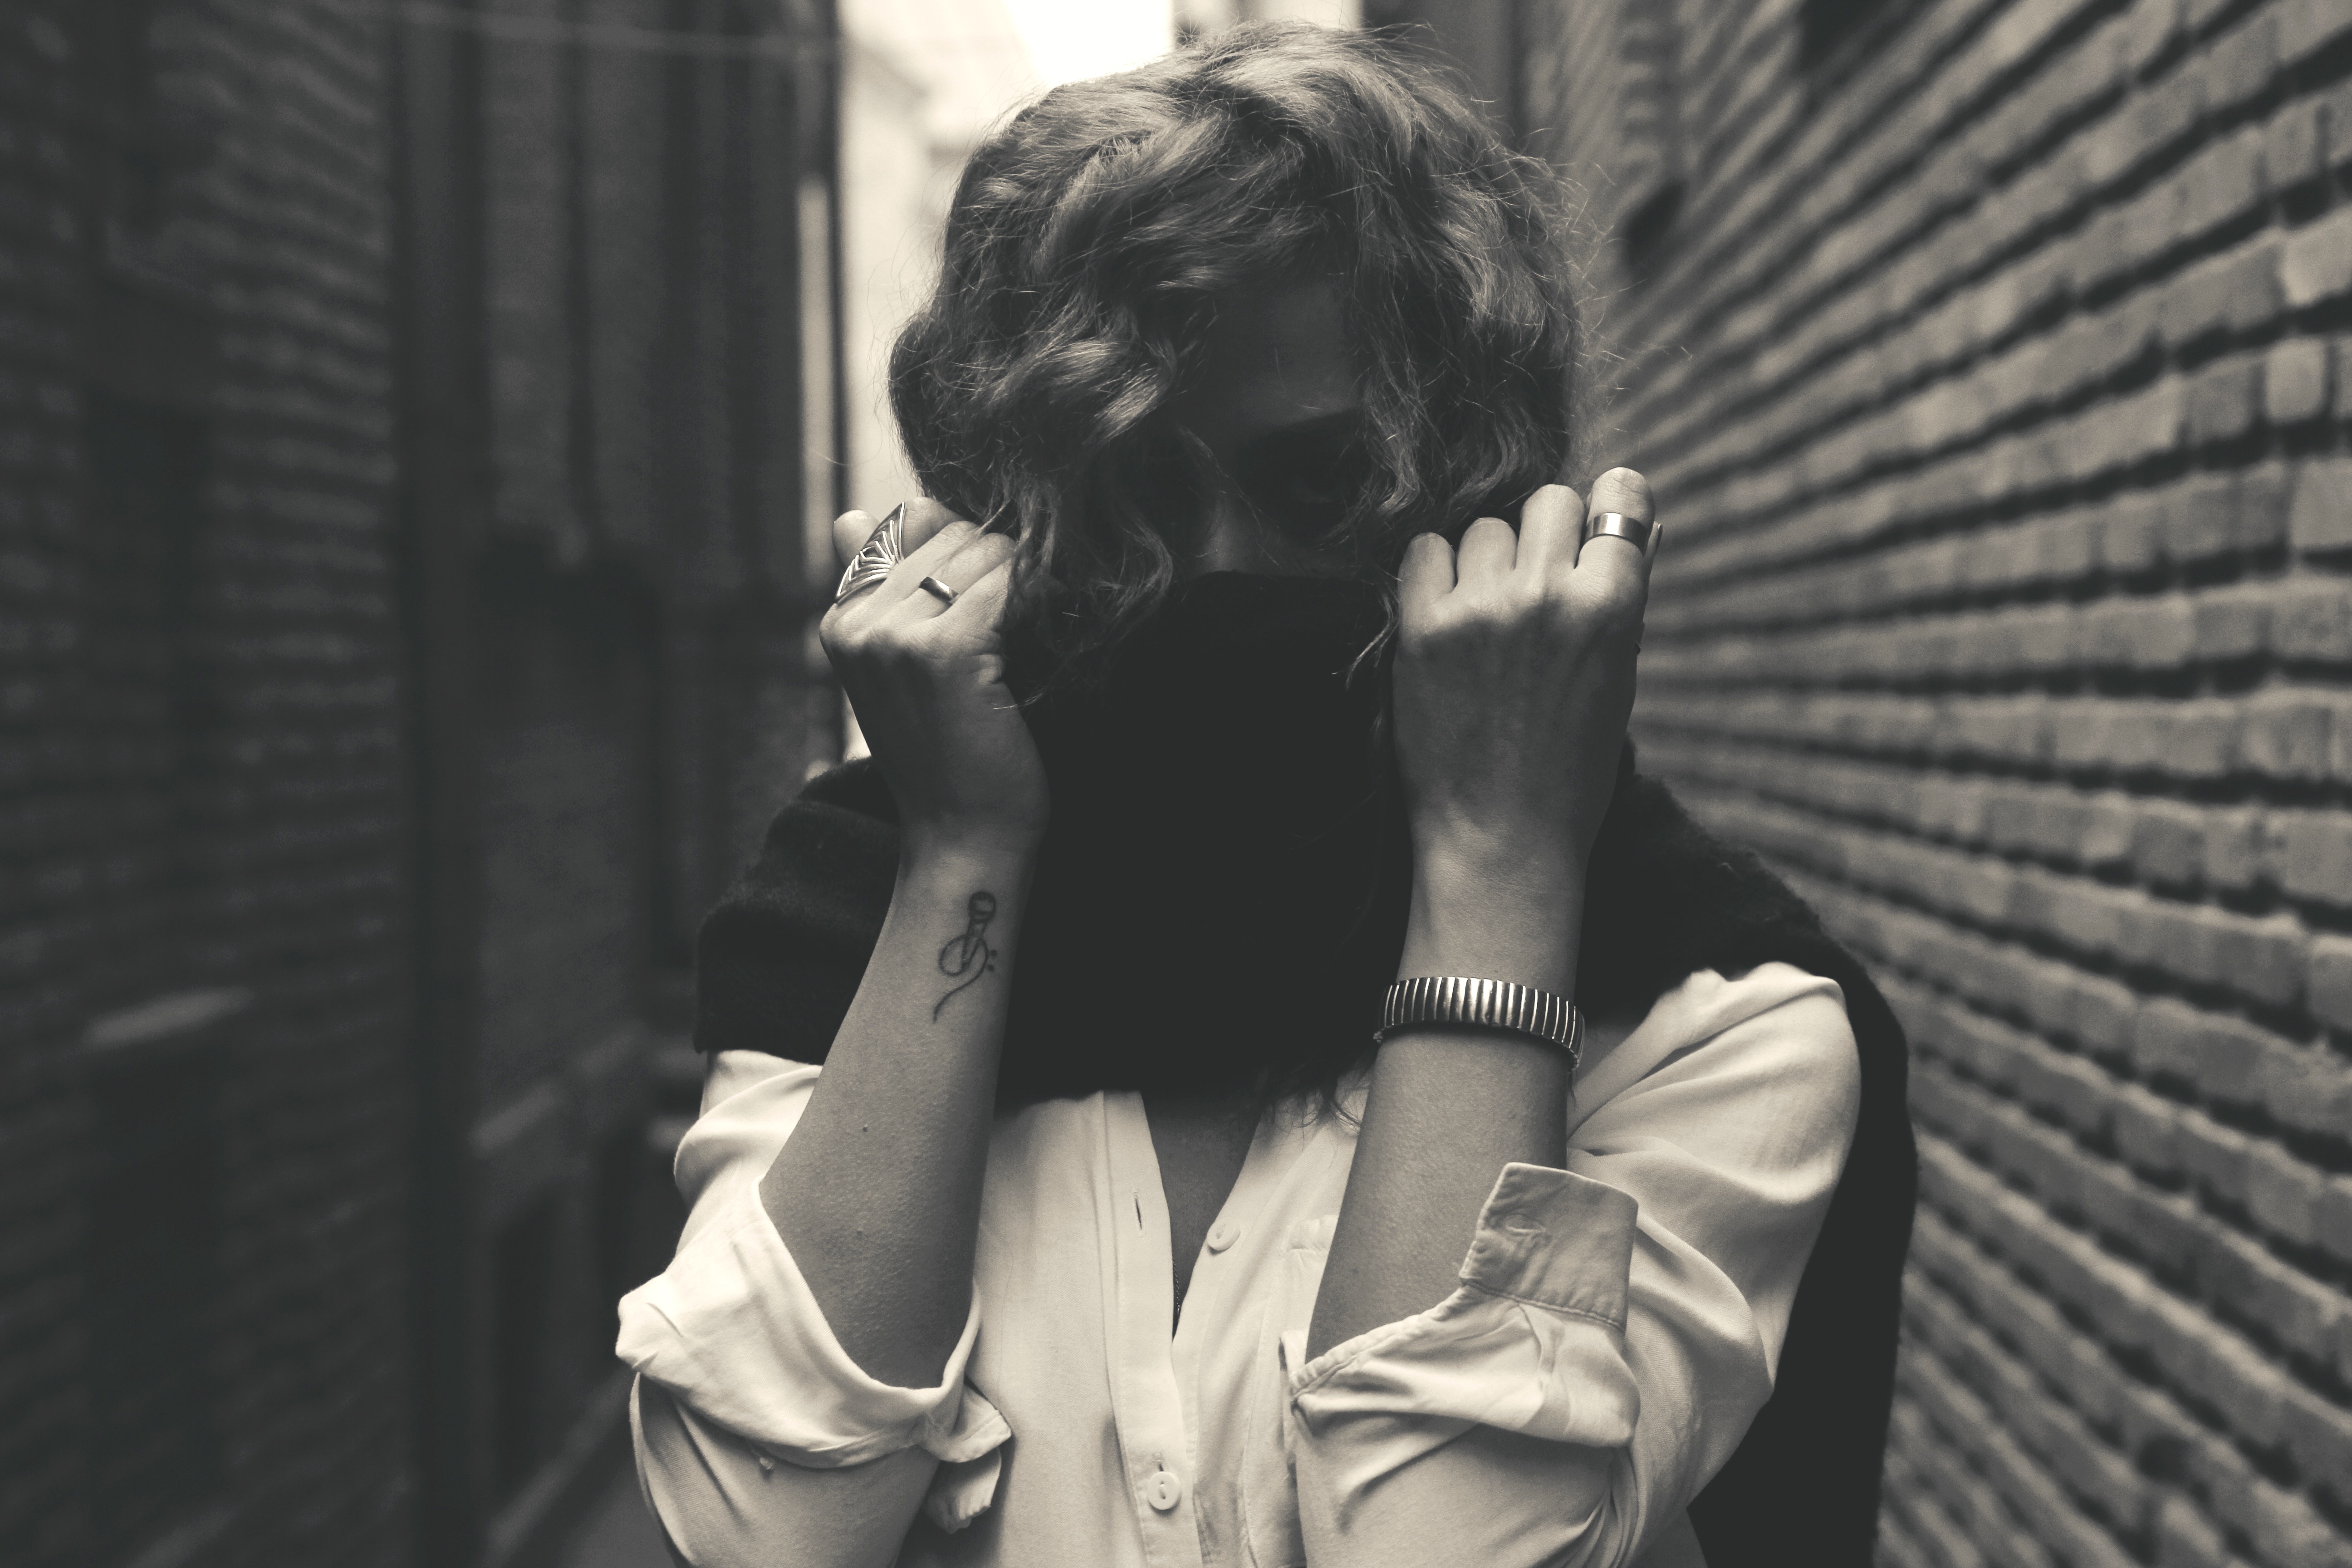
black, white, photograph, black and white, monochrome, monochrome photography, snapshot, photography, shoulder, human, hand, human body, leg, smile, neck, style, gesture, window, black hair